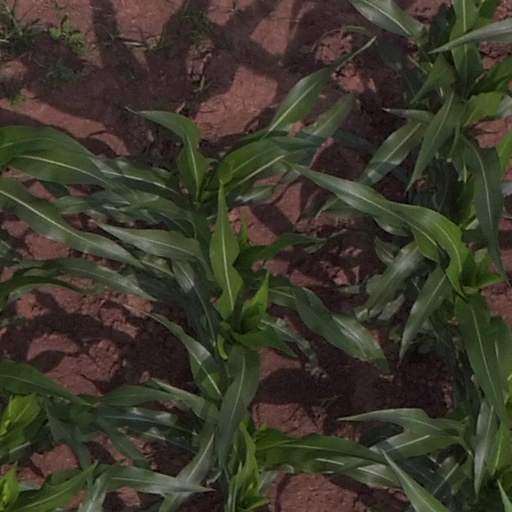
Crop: maize; corn